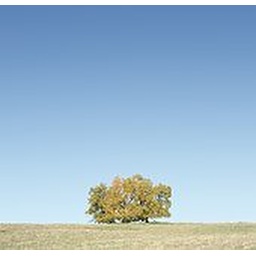
Three oak trees on hillside beneath blue sky, autumn